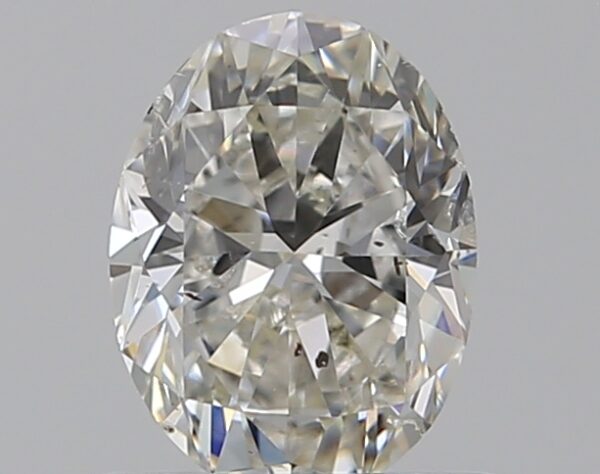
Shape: oval
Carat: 0.7
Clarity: SI2
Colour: H
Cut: GD
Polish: EX
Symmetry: VG
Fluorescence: N
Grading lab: GIA
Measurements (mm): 6.47 x 4.87 x 3.21